Delfina Molina y Vedia

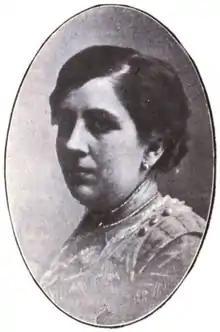

Delfina Manuela Molina y Vedia de Bastianini (7 March 1879 – 22 January 1961) was an Argentine chemist, writer, teacher, painter, and singer. She was the first woman to graduate from the Faculty of Exact and Natural Sciences at the University of Buenos Aires (UBA).